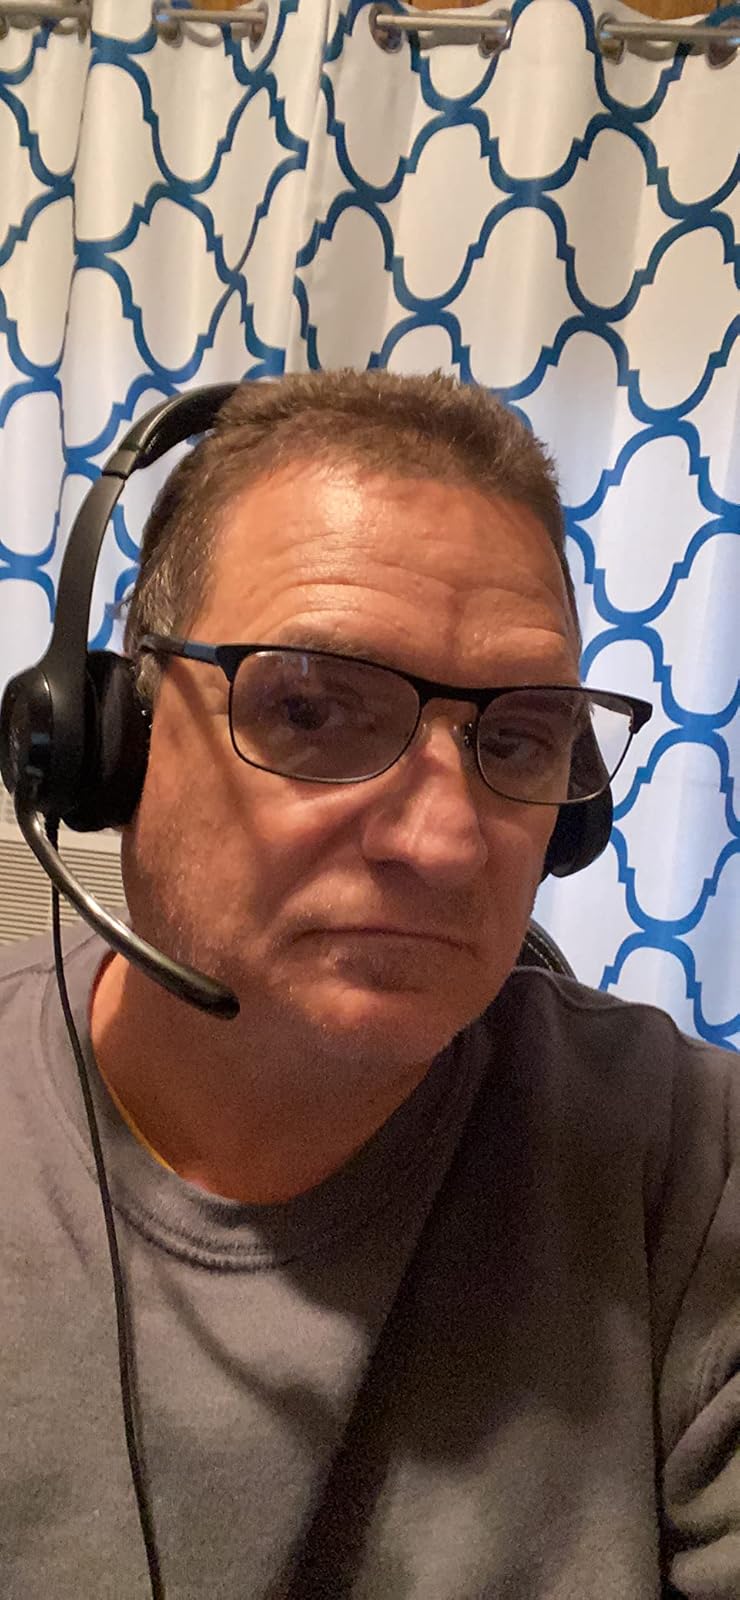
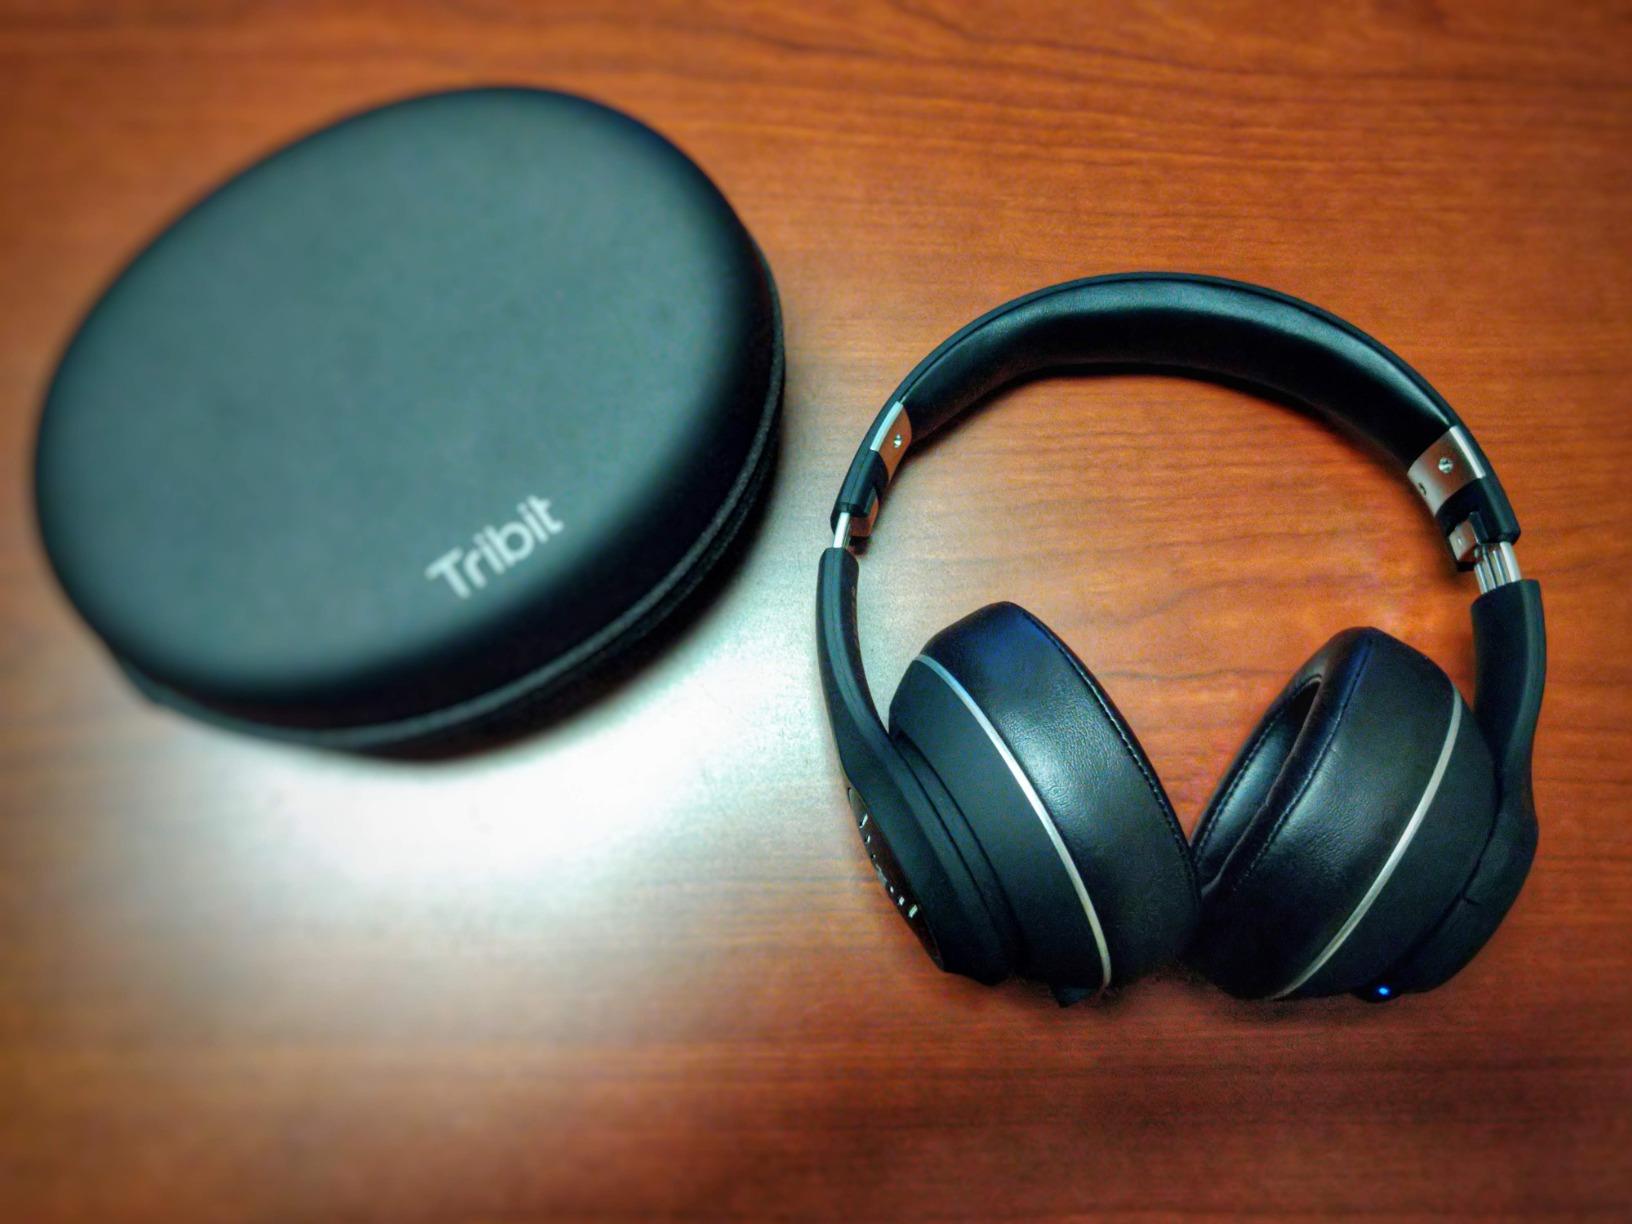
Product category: headphones
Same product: no